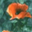
Label: poppy